Virginia Commonwealth University

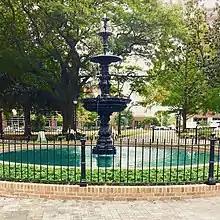
Monroe Fountain

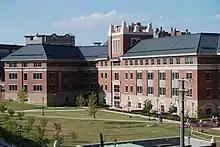
The School of Business' Snead Hall

Virginia Commonwealth University has two main campuses in Richmond, Va.: the Monroe Park Campus, located west of downtown Richmond, and the MCV Campus in the urban center. Additionally, VCU has a branch campus in Education City, Doha, Qatar, along with numerous regional facilities.